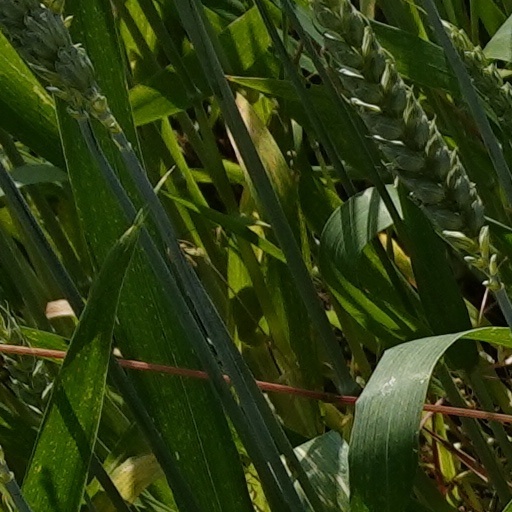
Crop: wheat